Rudolf Swiderski

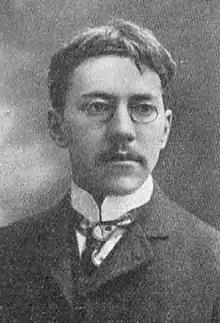
Rudolf Swiderski

He took 6th at Eisenach 1896 ("Hauptturnier"), took 2nd at Annaberg 1897, tied for 7-8th at Berlin 1897, and tied for 3-6th in Amsterdam. He made his mark in 1900 when he won 1st place at the Munich Hauptturnier. After this he played in several major tournaments.